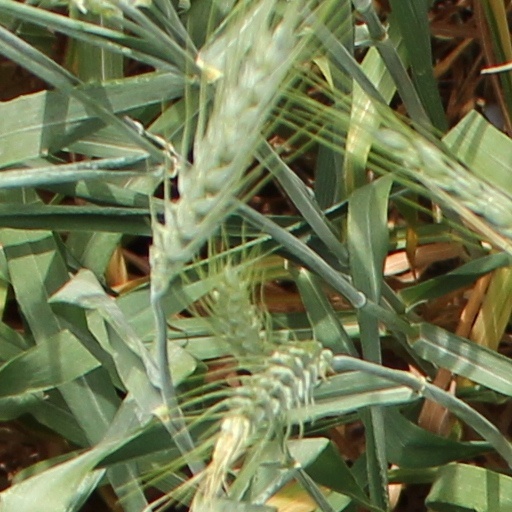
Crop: wheat